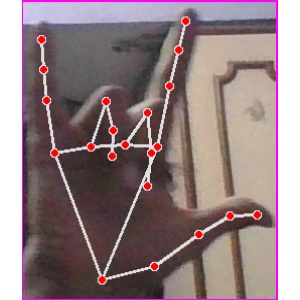
अक्षर: व